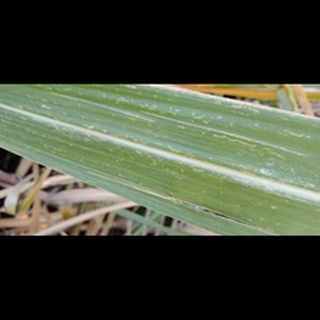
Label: sugarcane_mosaic